UBS

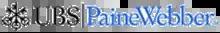
UBS PaineWebber logo in use from 2001 until 2003 when the use of the Paine Webber brand was dropped

During the mid-1990s, Union Bank of Switzerland came under fire from dissident shareholders critical of its conservative management and lower return on equity. Martin Ebner, through his investment trust, BK Vision, became the largest shareholder in Union Bank of Switzerland and attempted to force a major restructuring of the bank's operations. Looking to take advantage of the situation, Credit Suisse approached Union Bank of Switzerland about a merger that would have created the second largest bank in the world in 1996. Union Bank of Switzerland's management and board unanimously rebuffed the proposed merger. Ebner, who supported the idea of a merger, led a shareholder revolt that resulted in the replacement of Union Bank of Switzerland's chairman, Robert Studer with Mathis Cabiallavetta, one of the key architects of the merger with Swiss Bank Corporation.